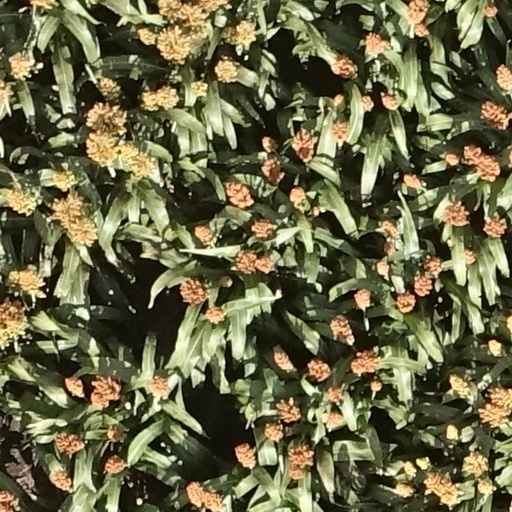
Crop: sorghum